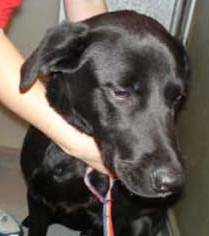
Label: dog